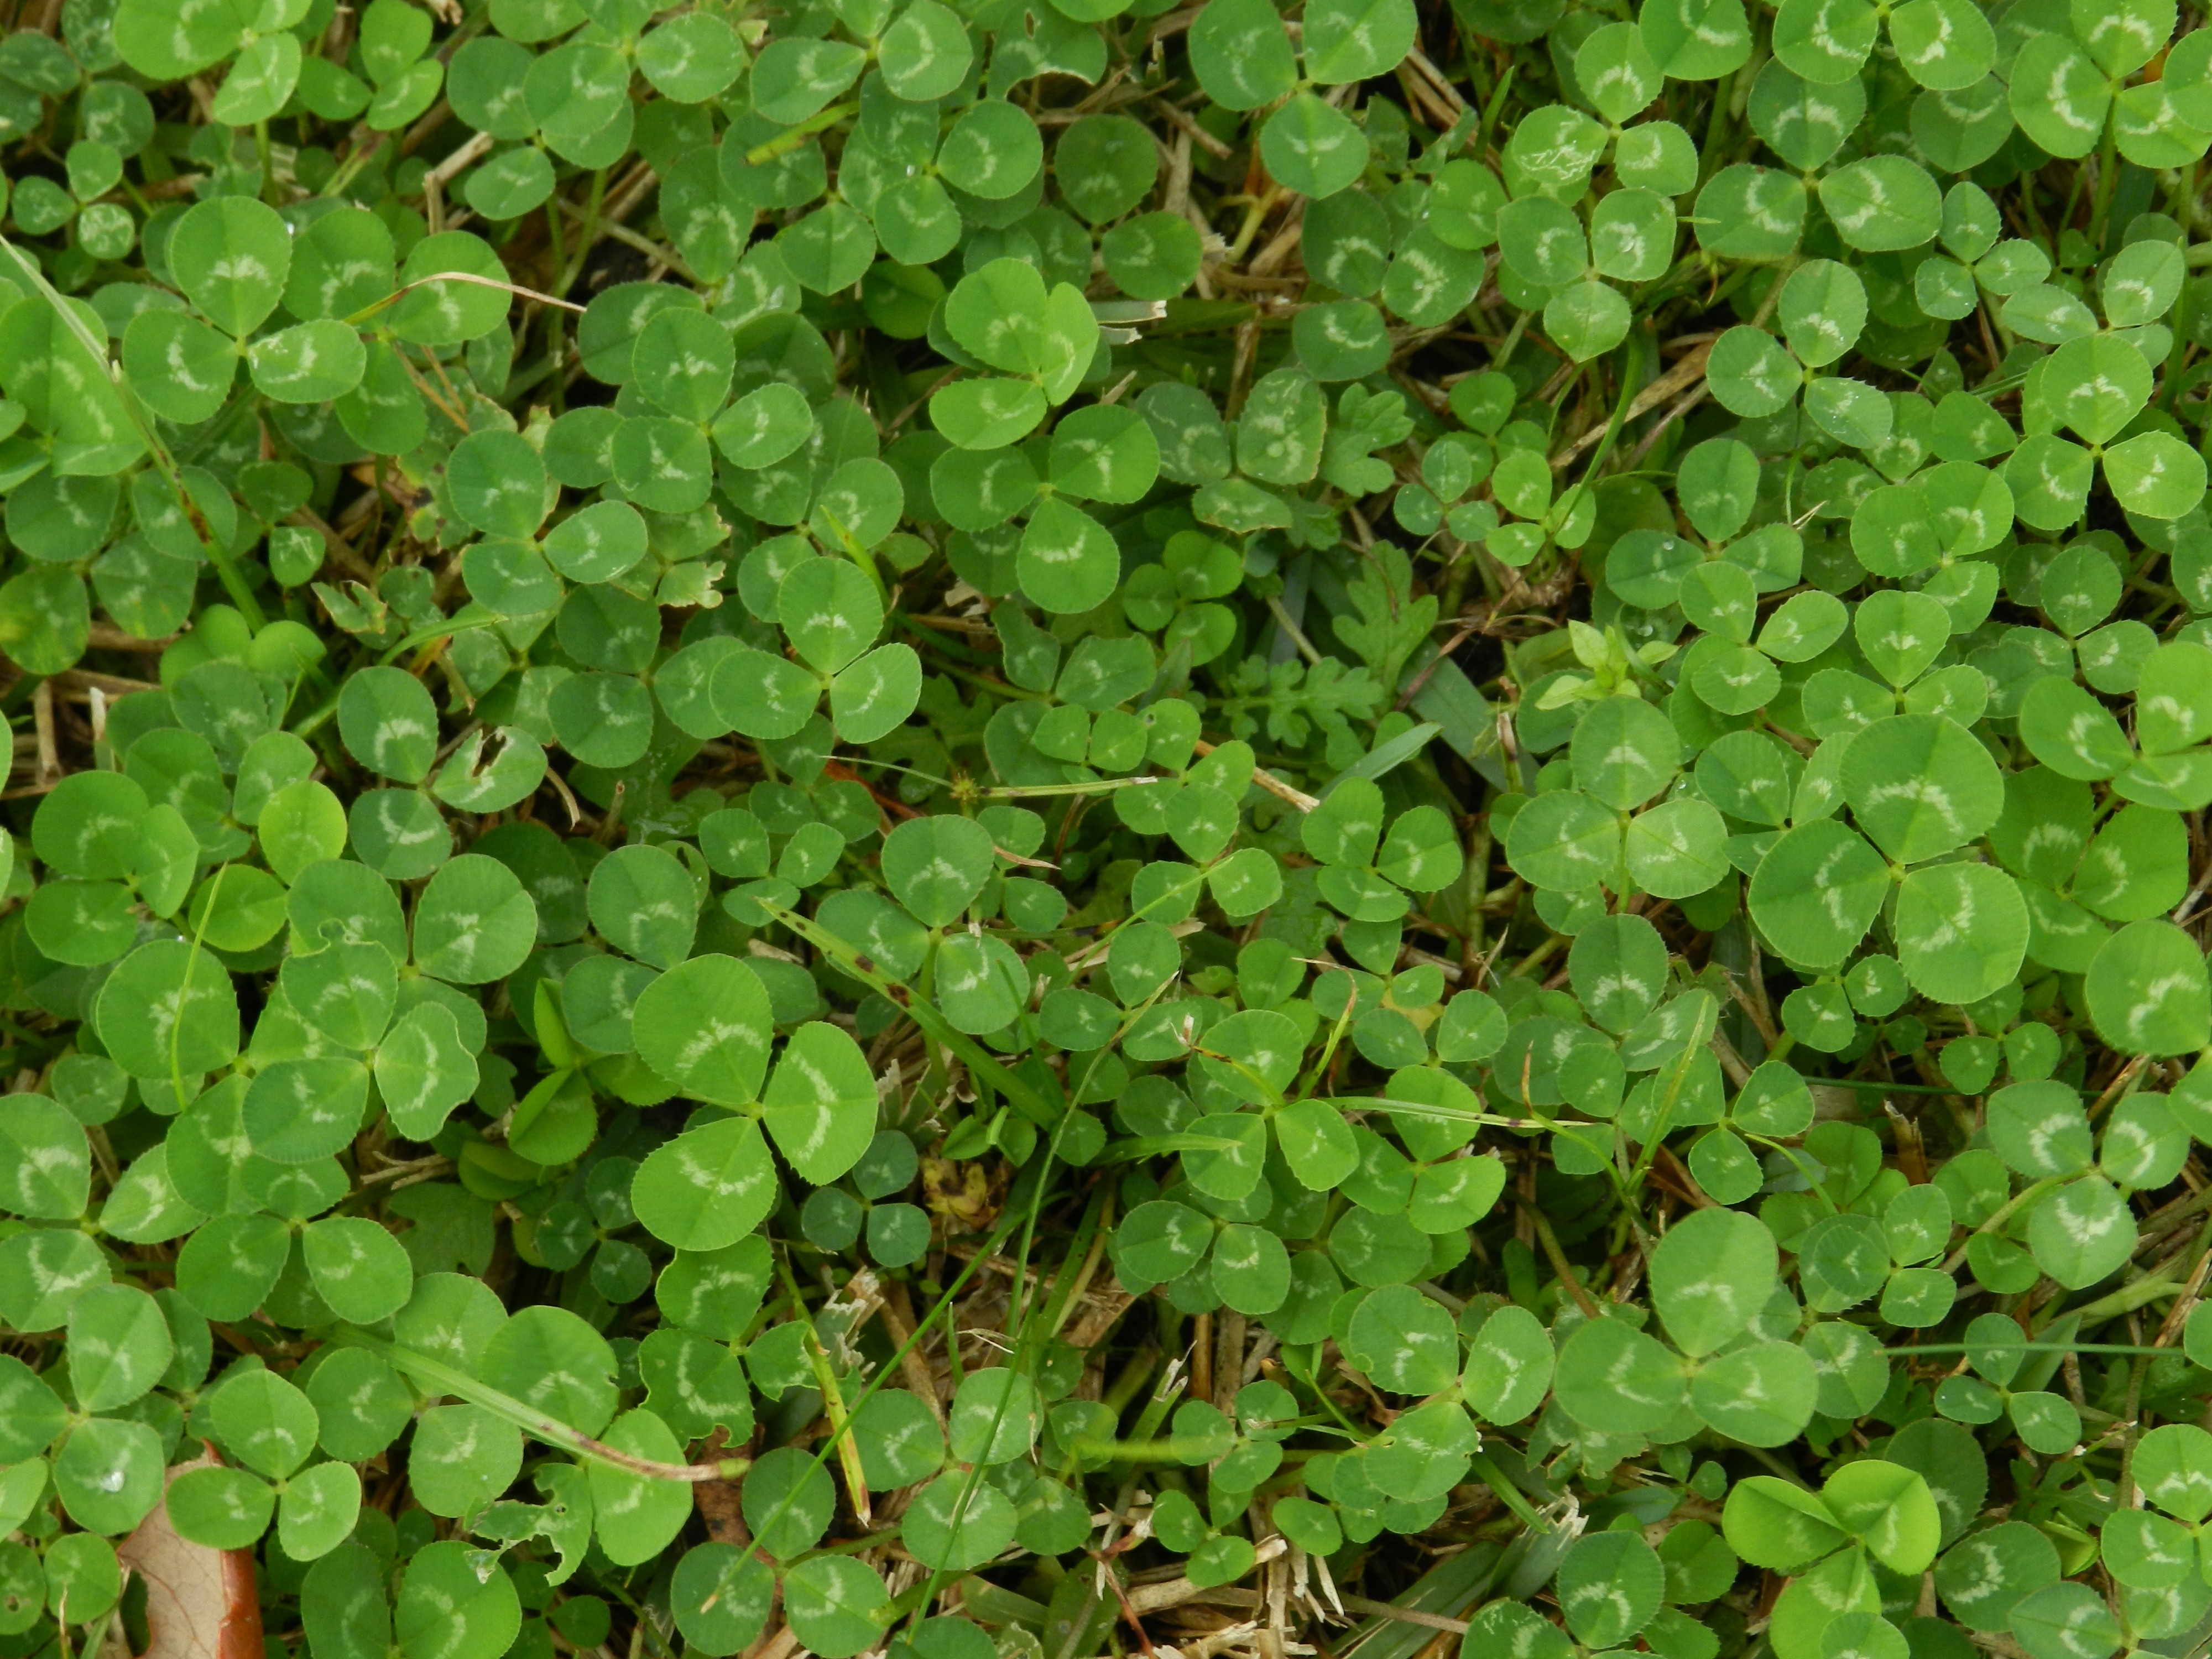
plant, leaf, flower, green, herb, symbol, clover, outdoors, faith, shrub, groundcover, luck, shamrock, irish, charm, green leaf, green leaves, flowering plant, centella asiatica, patrick, annual plant, land plant, apiales, centella, trifolieae